Irene Dunne

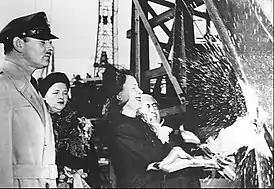

On her own, Dunne showed versatility through many film genres. Critics praised her comedic skills in "Unfinished Business" (1941) and "Lady in a Jam" (1942), despite both movies' negative reception. When the United States entered the Second World War, Dunne participated in celebrity war bond tours around the country, announcing at a rally in 1942, "This is no time for comedy. I'm now a saleswoman, I sell bonds." She followed the tour with her only two war films: "A Guy Named Joe" (1943) and "The White Cliffs of Dover" (1944). Despite "A Guy Named Joe"s troubled production and mixed reviews, it was one of the most successful films of the year. "Over 21" (1945) was Dunne's return to comedy but the themes of war (such as her character's husband enlisting in the army) immediately dated the story, which may have contributed to its lack of success. Strong but ladylike motherly roles in the vein of "Cimarron"s Sabra would follow throughout her next films, such as Anna Leonowens in the fictionalized biopic "Anna and the King of Siam" (1946), and mothers Vinnie Day in "Life with Father" (1947), and Marta Hanson in "I Remember Mama" (1948). Dunne openly disliked Vinnie's ditziness and had rejected "Life with Father" numerous times, eventually taking the role because "it seemed to be rewarding enough to be in a good picture that everyone will see." For "I Remember Mama", Dunne worked on her Norwegian accent with dialect coach Judith Sater, and wore body padding to appear heavier; Marta Hanson was her fifth and final Best Actress nomination.